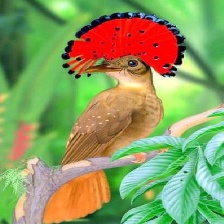
Species: ROYAL FLYCATCHER
Scientific name: ONYCHORHYNCHUS